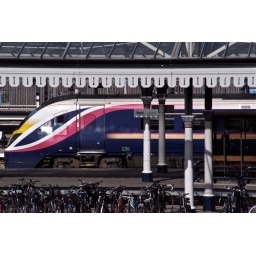
By bike to the train in York makes sense as the city is on flat land, part of the vale of York